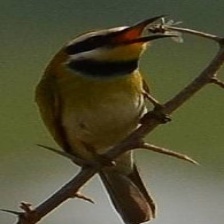
Species: WHITE THROATED BEE EATER
Scientific name: MEROPS ALBICOLLIS
ImageNet parent category: bee_eater